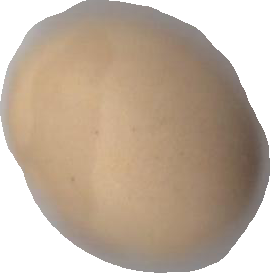
Variety: Grobogan